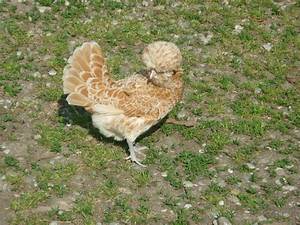
Label: chicken